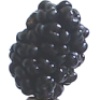
Label: Mulberry 1